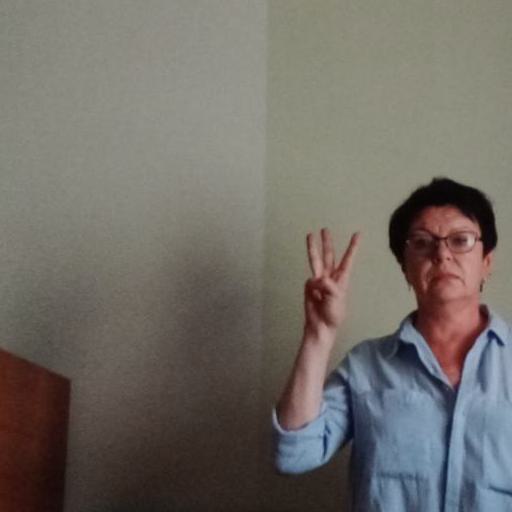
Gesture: three